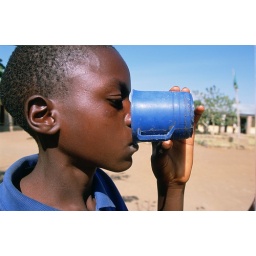
Boy drinking water in a plastic cup